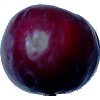
Label: Plum 2